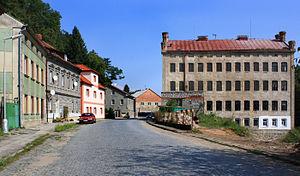
Krnsko est une commune du district de Mladá Boleslav, dans la région de Bohême-Centrale, en République tchèque. Sa population s'élevait à 572 habitants en 2020.